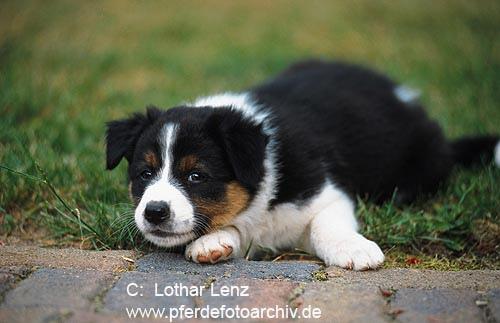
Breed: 2594-n000109-Border_collie